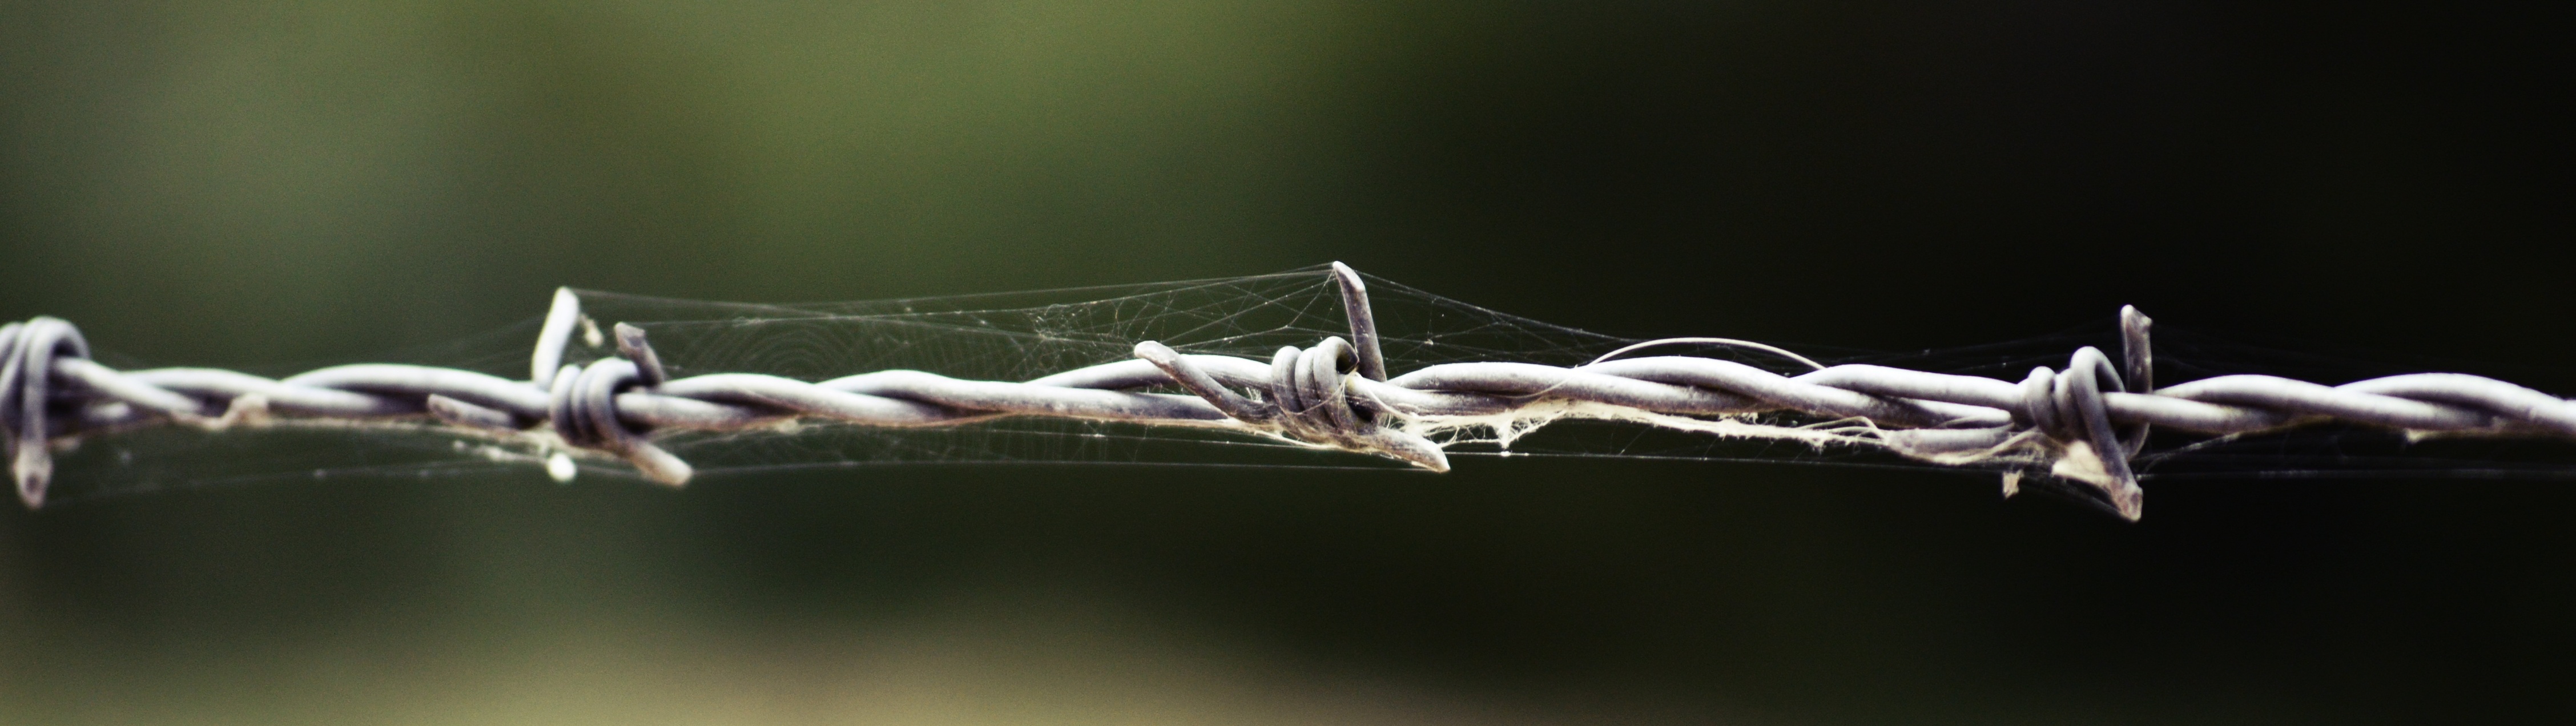
outdoor, branch, sharp, fence, barbed wire, plant, leaf, flower, green, twig, close up, iron, protection, macro photography, plant stem, wire fencing, home fencing